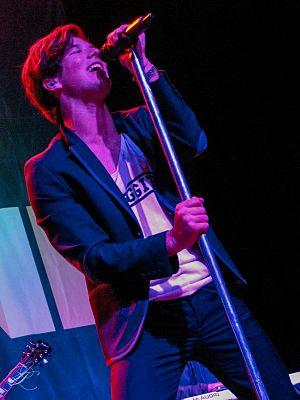
Allstar Weekend est un groupe de rock américain, originaire de San Diego en Californie. Le groupe gagne en popularité grâce à Disney Channel. Le groupe se composait du chanteur Zach Porter, du bassiste Cameron Quiseng et du batteur Michael Martinez.